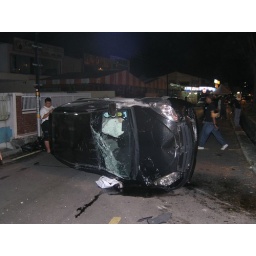
A car over turned after hit a motorcycle at Green Lane. No serious injuries reported.